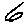
Label: 6